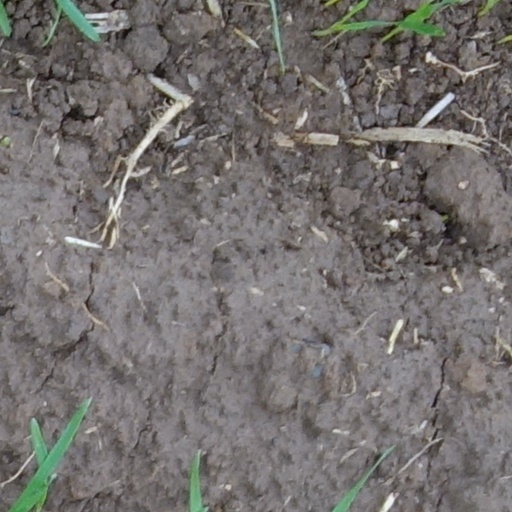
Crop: wheat